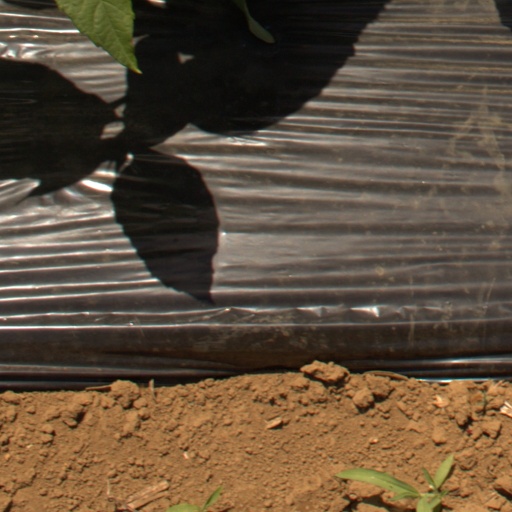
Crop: Jerusalem artichoke